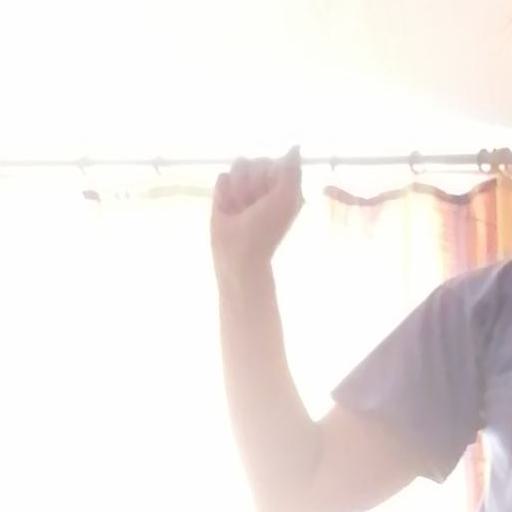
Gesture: fist